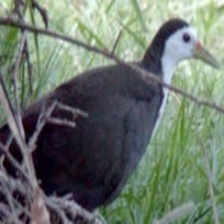
Species: WHITE BREASTED WATERHEN
Scientific name: AMAURORNIS PHOENICURUS
ImageNet parent category: european_gallinule